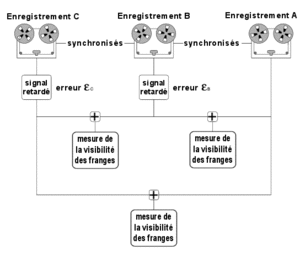
Interférométrie à très longue base
L'interférométrie à très longue base est un procédé d'interférométrie astronomique utilisé en radioastronomie, dans lequel les données reçues de chaque antenne du réseau sont marquées avec une heure précise, généralement fournie par une horloge atomique locale, puis enregistrées sur bande magnétique ou disque dur. Les enregistrements de chaque antenne sont ensuite rassemblés et corrélés afin de produire l'image résultante.